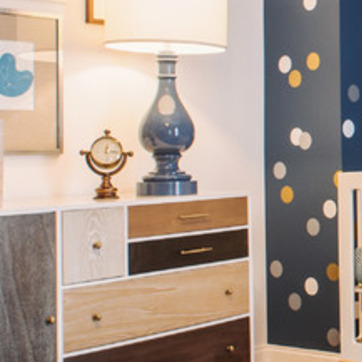
Material: ceramic